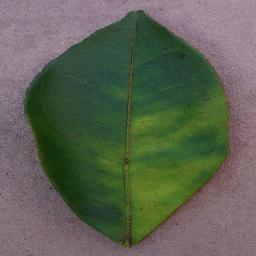
Label: Orange___Haunglongbing_(Citrus_greening)